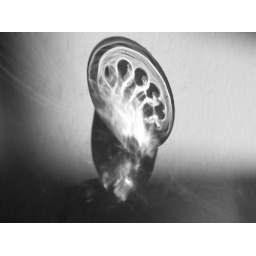
glass + light in black and white